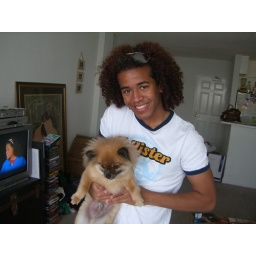
cute ass dog with Best Week Ever in the background